Wilson, Keppel and Betty

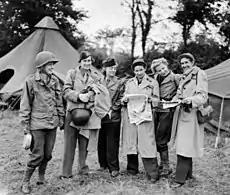
Betty Knox (third from right) in 1944 as a war correspondent for the "London Evening Standard"

The act came to Britain to appear at the London Palladium for a few weeks in 1932 and stayed permanently. Over the years there were between 8 and 12 'Bettys', most of these appearing during the act's later years: Betty Knox retired from the act in 1941 to go into journalism, becoming a war correspondent during the Second World War, and reporting on the Nuremberg trials for three years as a correspondent for the "London Evening Standard". She was among the first to report the suicide of Hermann Göring.